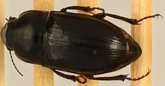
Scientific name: Euryderus grossus
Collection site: Central Plains Experimental Range NEON (CPER), plot CPER_003